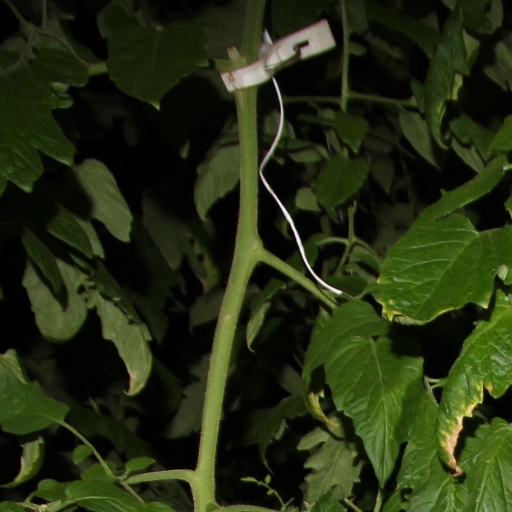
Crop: tomato